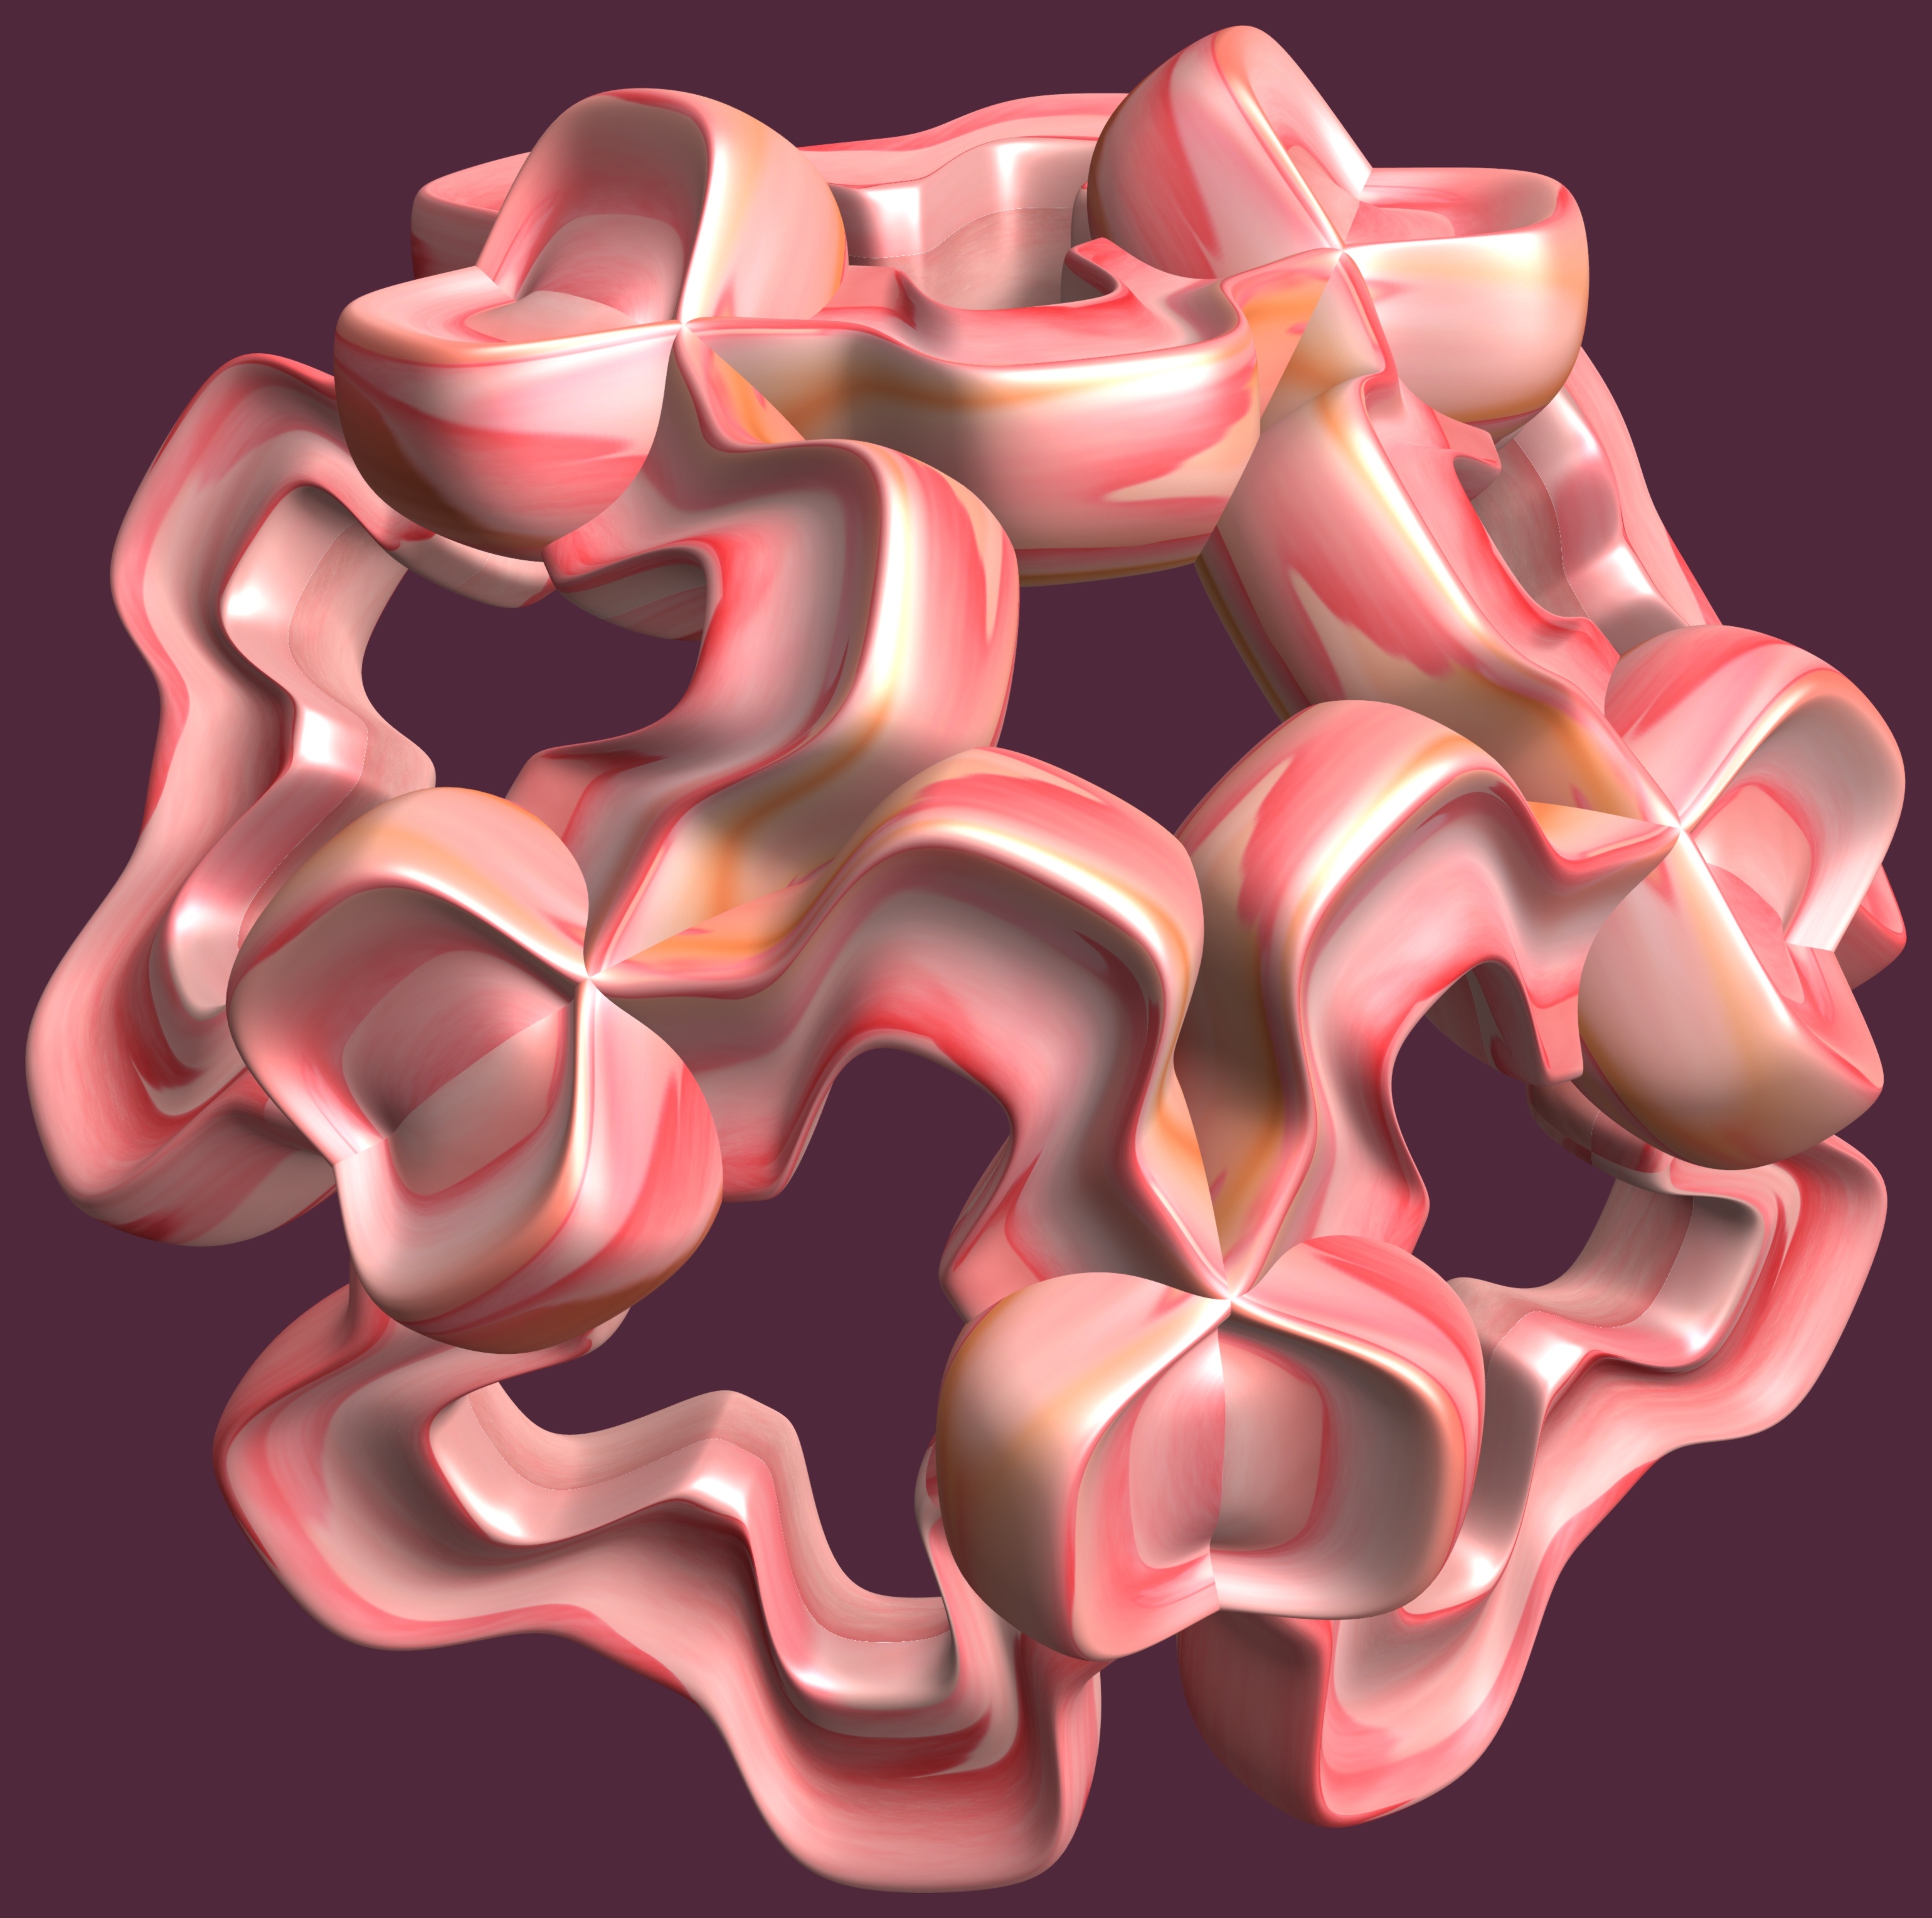
hand, structure, texture, flower, petal, heart, pattern, human body, font, cool image, illustration, design, symmetry, 3d, graphic, organ, torus, mathematica, cg, parametricplot3d, code, program, algorithm, mapping